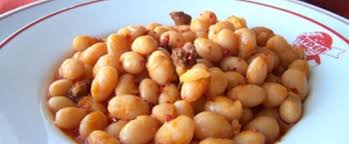
Yemek: kuru_fasulye